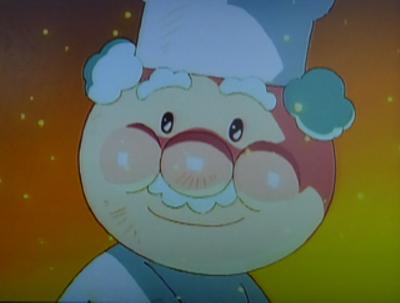
回答: 薪を入れてる最中、火の中から奇妙な声が聞こえた気がしたが、そう言えばさっきまで居たはずのチーズの姿がないことに気付いた